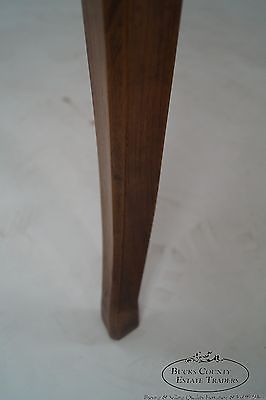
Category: table